Dauphin Island, Alabama

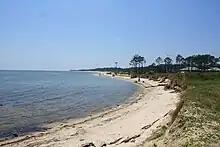
View of the southeastern shore of the island

In 1519, the Spanish explorer Alonso Álvarez de Pineda was the first documented European to visit, staying long enough to map the island with remarkable accuracy.